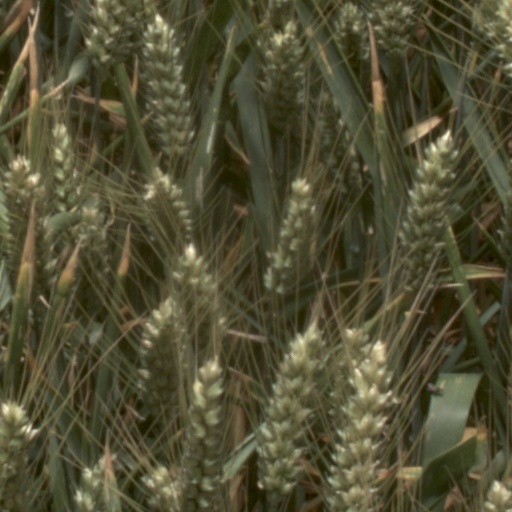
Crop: wheat